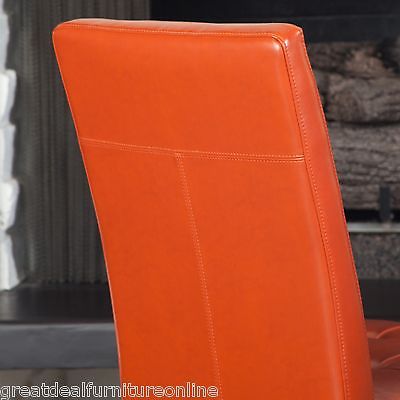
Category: chair